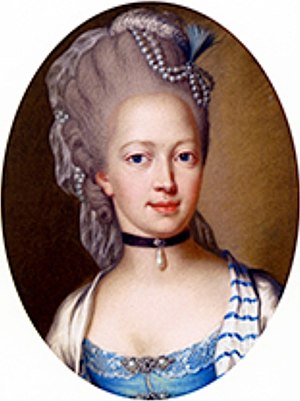
Vilhelmine Caroline af Danmark / Børn
Wilhelmine Caroline af Danmark.
Prinsesse Vilhelmine af Danmark var en dansk prinsesse. Hun var datter af Frederik 5. og Louise af Storbritannien og blev landgrevinde af Hessen-Kassel fra 1785 til 1803 og kurfyrstinde af Hessen fra 1803 til 1806 og igen fra 1813 til 1820.